Sora's Diary

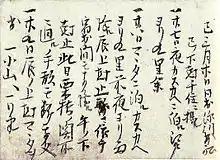
The handwritten diary of Kawai Sora

The was the memorandum of Kawai Sora in 1689 and 1691 when he accompanied Matsuo Bashō, on his noted journeys.